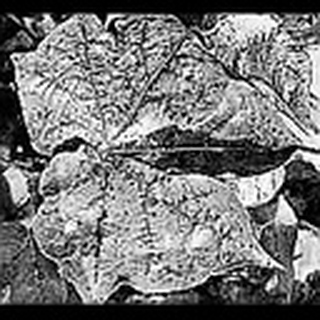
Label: cotton_bacterial_blight